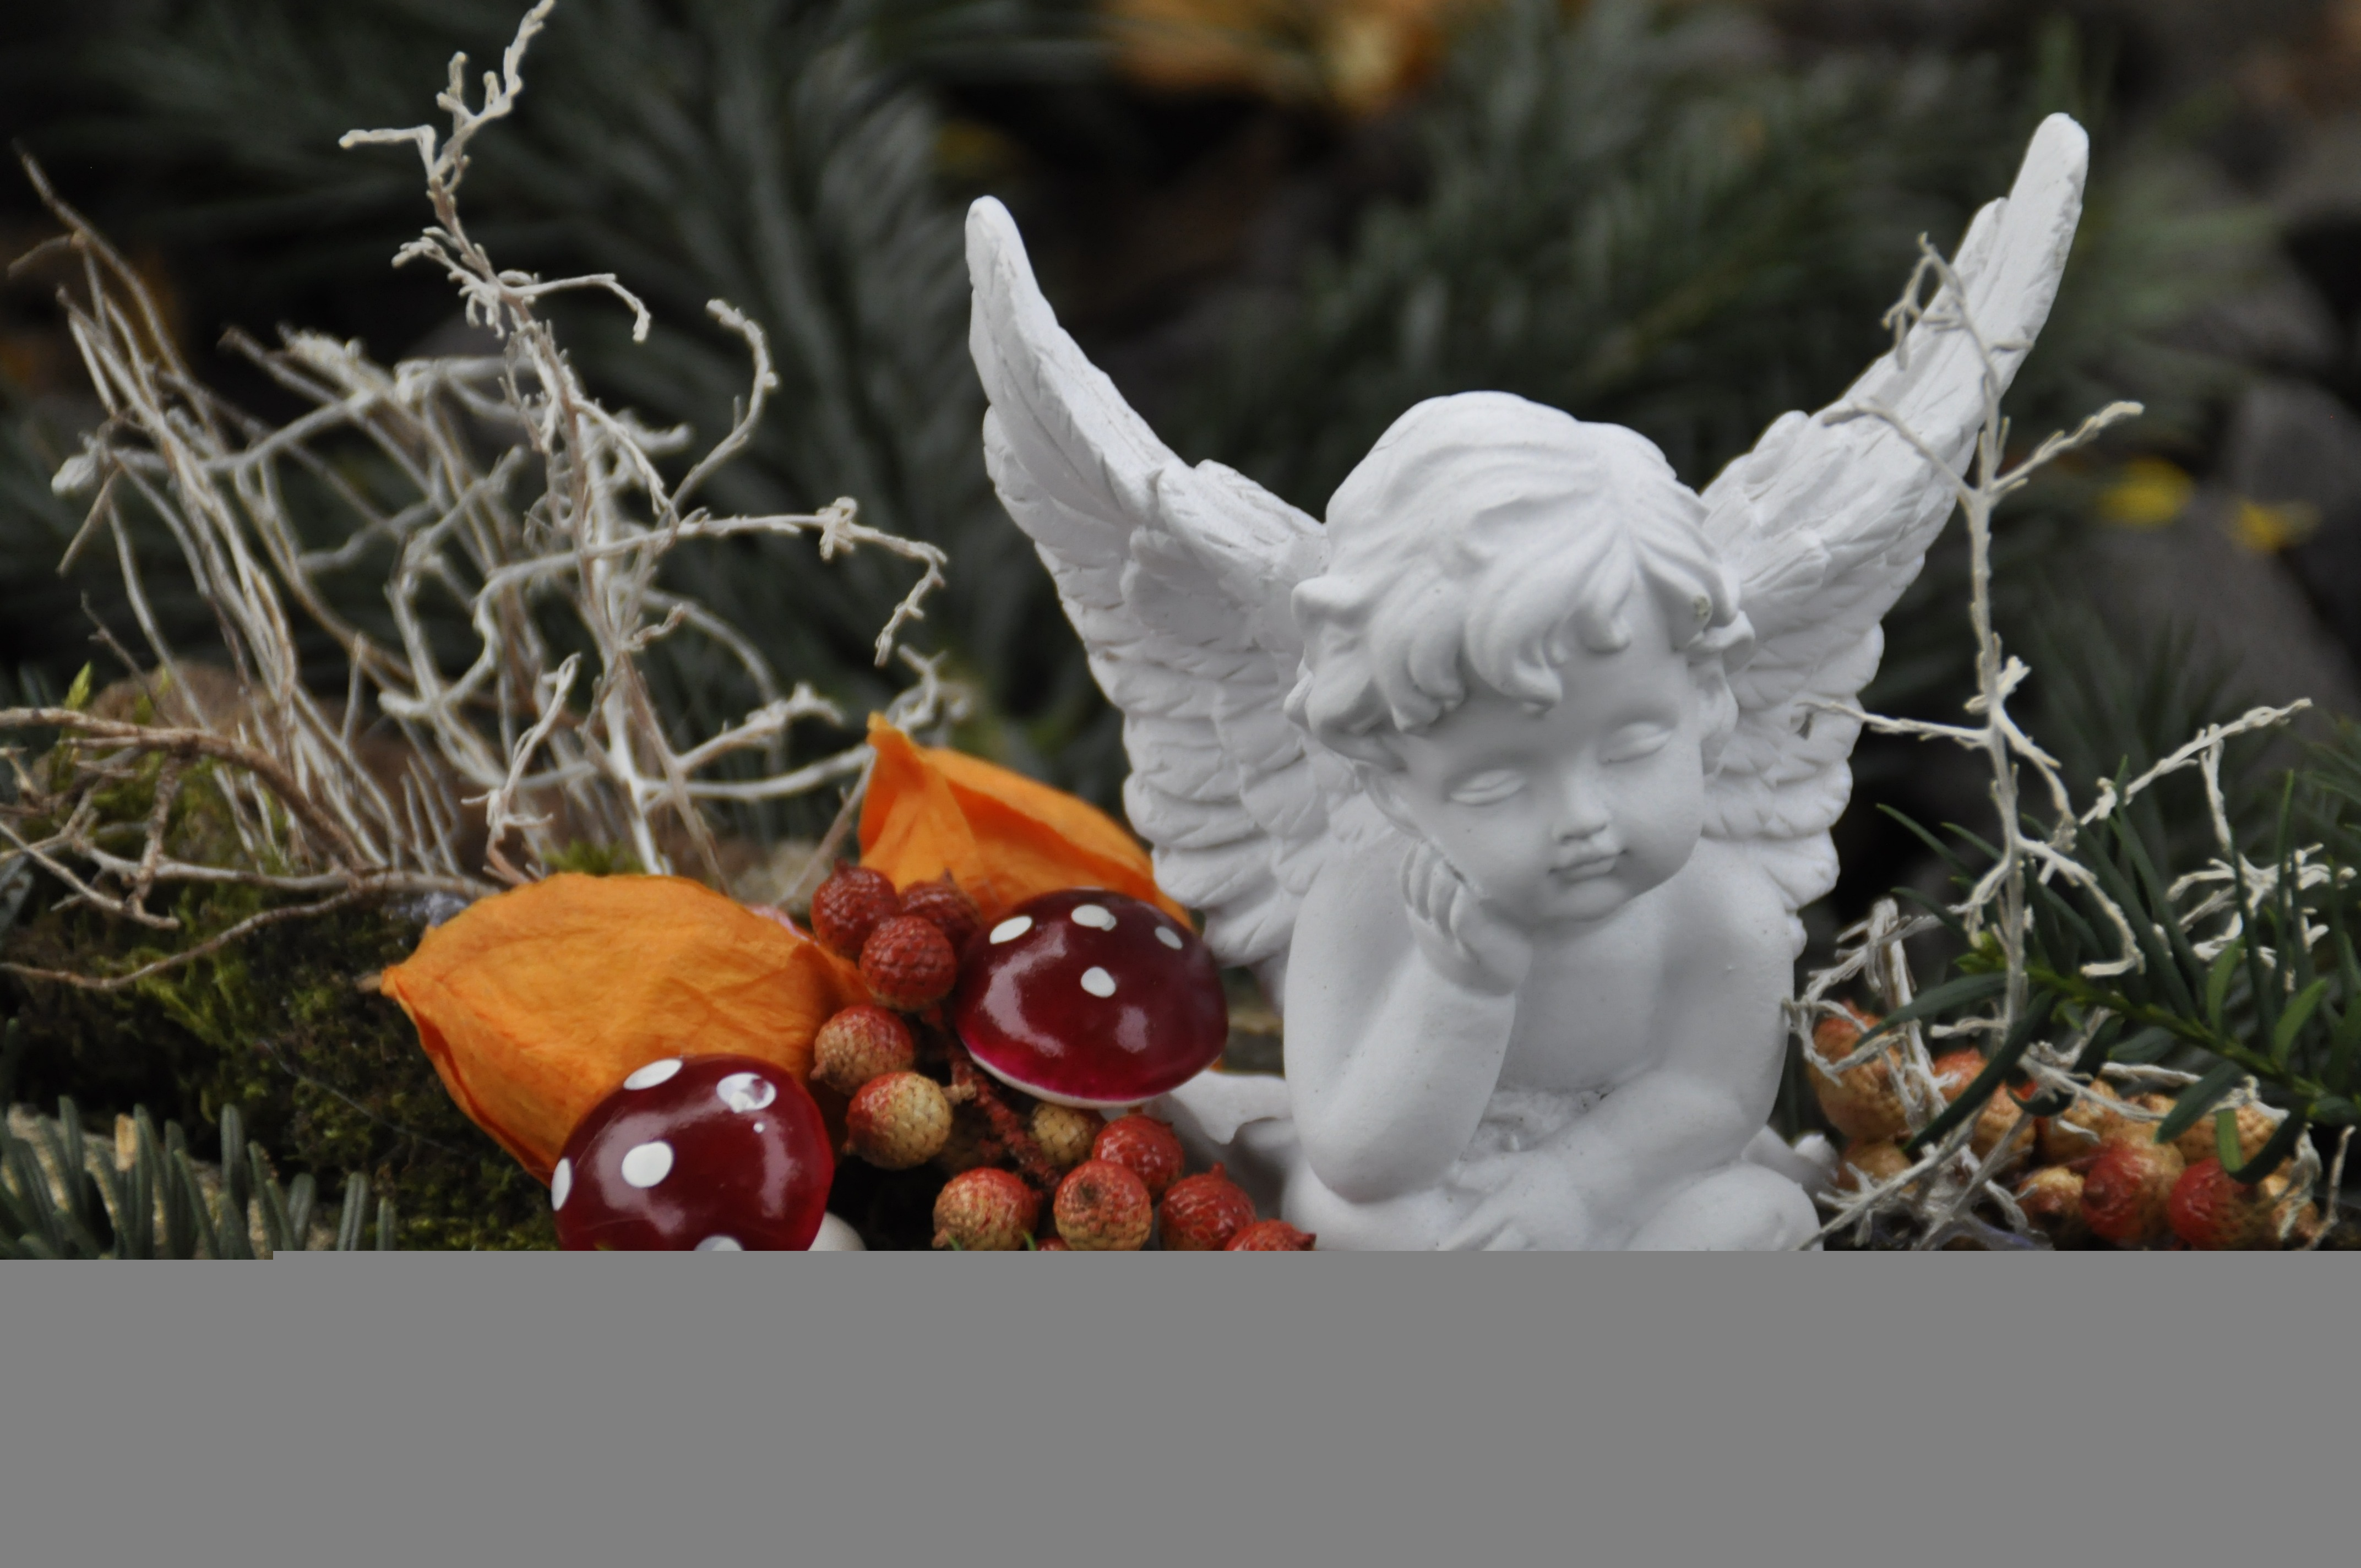
plant, leaf, flower, statue, autumn, christmas, flora, season, angel